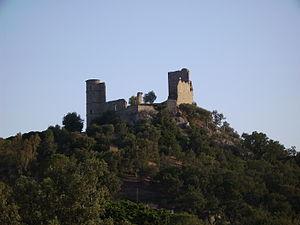
Château de Grimaud
Jean Cossa ou Giovanni Cossa, né probablement le 29 mars 1400, et mort le 3 octobre 1476, est un baron d'origine napolitaine, lieutenant général de Provence et sénéchal du roi René d'Anjou et grand sénéchal de Provence.